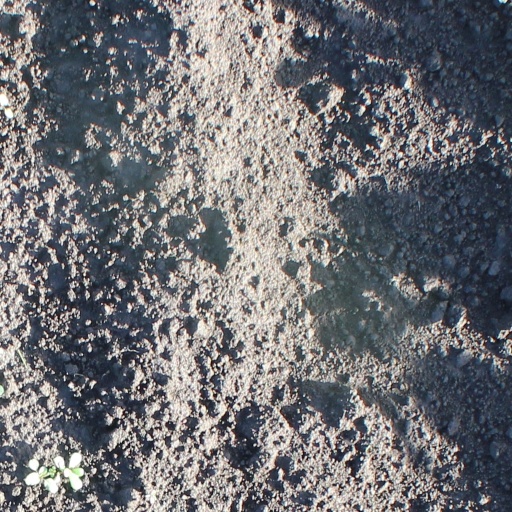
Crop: soybean